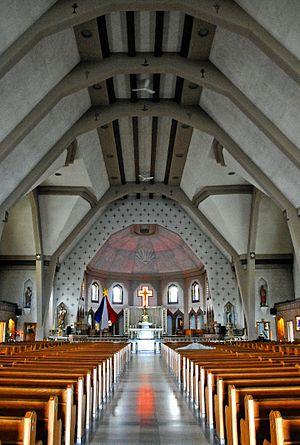
Intérieur de l'église saint-Jean-Baptiste de Bouctouche, au Nouveau-Brunswick (Canada).Unknown
Bouctouche est une ville canadienne du comté de Kent, au sud-est du Nouveau-Brunswick.